Jee Seok-jin

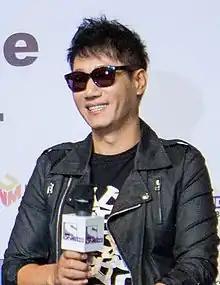
Jee in 2014

Jee Seok-jin (born February 10, 1966) is a South Korean comedian, singer, television presenter, actor, and broadcaster. He made his entertainment industry debut in 1992 as a singer and gained worldwide popularity with the variety show "Running Man" (2010–present).